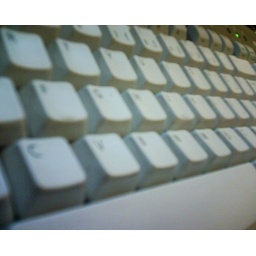
my dirty old keyboard at the office. - Taken at 6:39 AM on June 12, 2006 - cameraphone upload by ShoZu